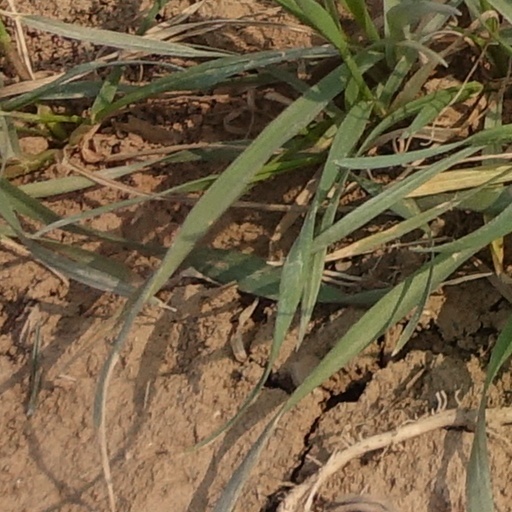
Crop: wheat